Exmouth Junction

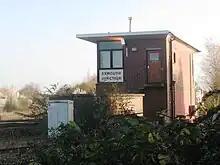
The 1959-built signal box

The first signal box was built between the main and branch lines in 1875 and from 1887 had to control the entrance to the engine shed which was in front of the box. The line from Yeovil to Exeter was already double track but the Exmouth line had only one until 31 May 1908. The lever frame had to be extended in 1927 to accommodate the extra levers for track alterations to serve the enlarged engine shed. On 15 November 1959 a new brick-built 64-lever signal box with flat roof was brought into use. The building is still in use, but the levers were replaced by a modern panel on 15 February 1988 when it took over control of the level crossing and signals at , where the two tracks merge into a single line towards . The panel also supervises all movements on the Exmouth branch, including the passing loop and CCTV level crossing at .